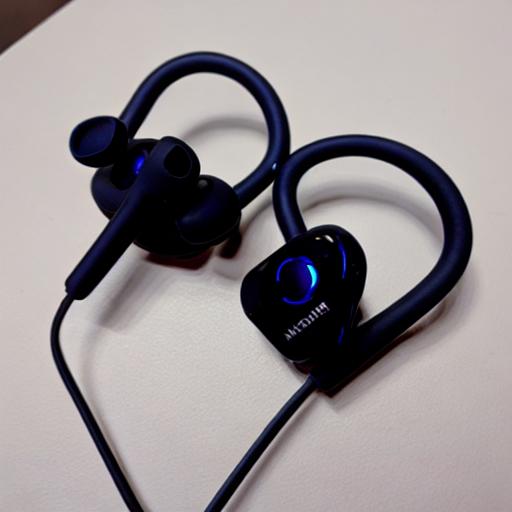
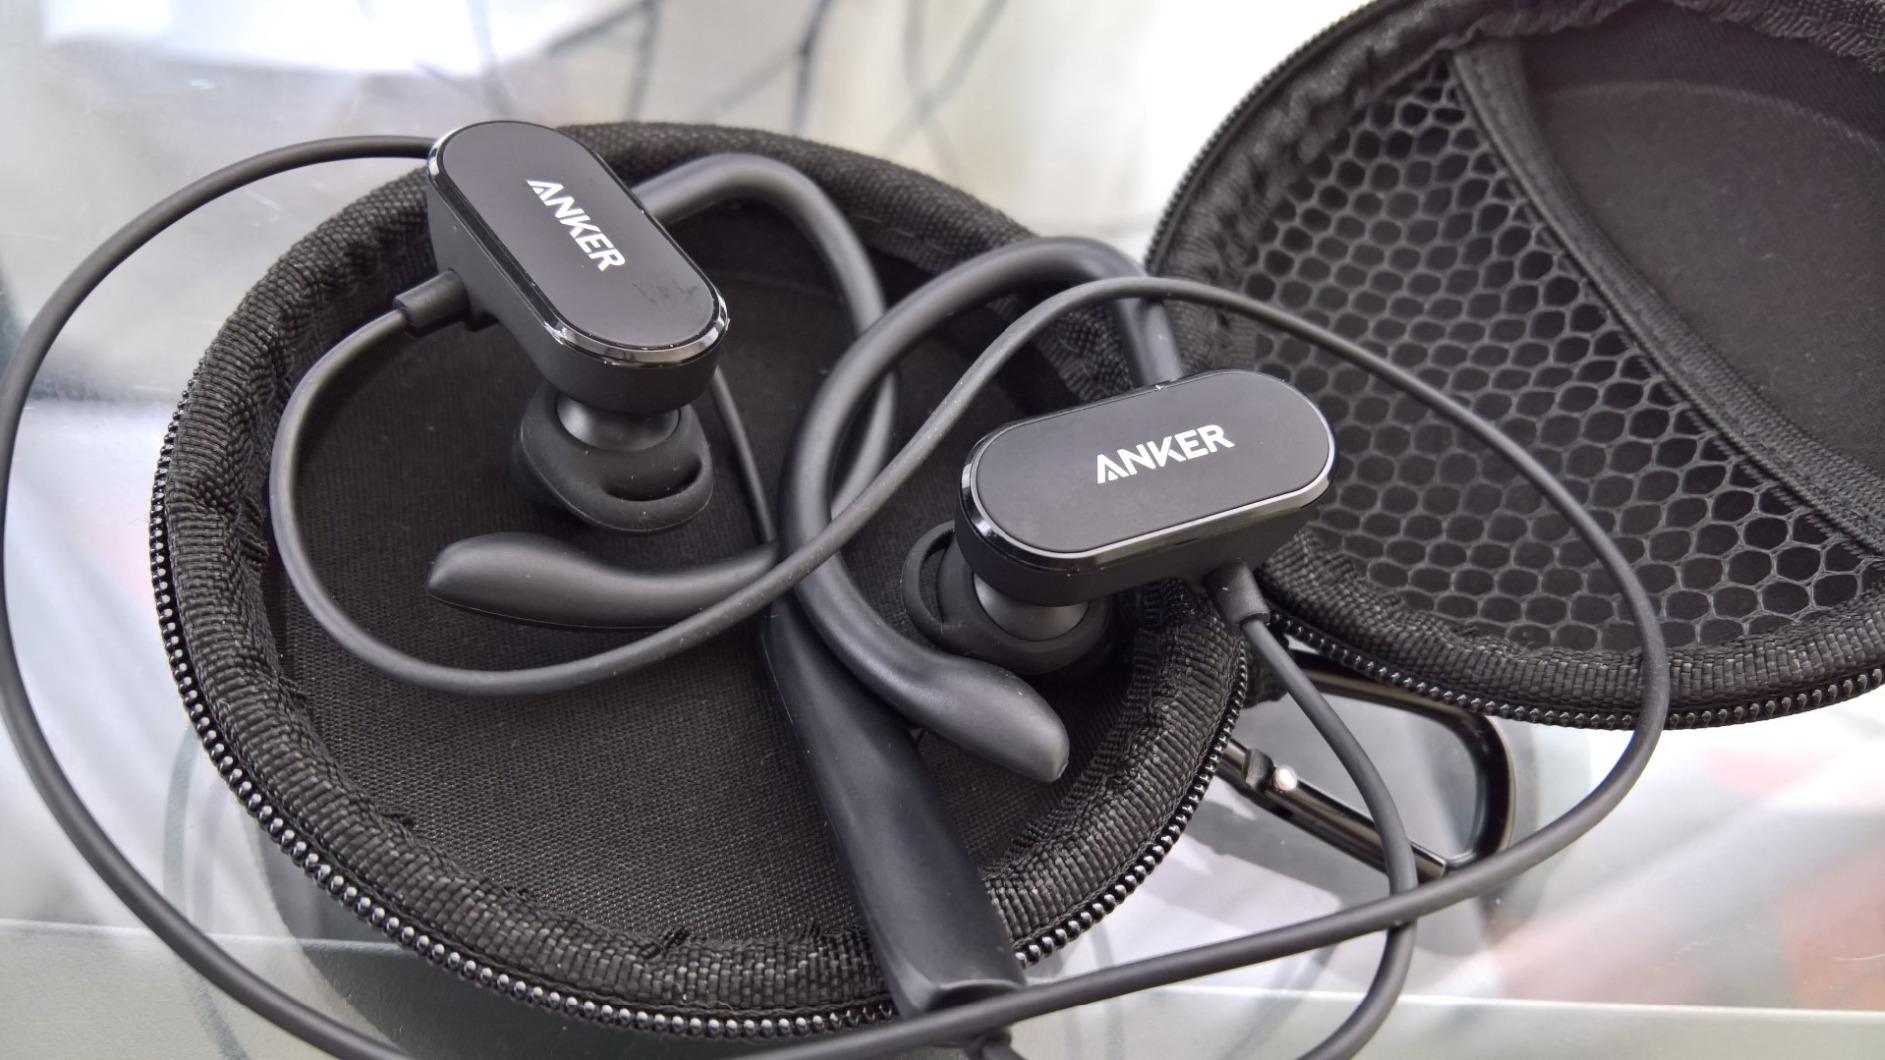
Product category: headphones
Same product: no